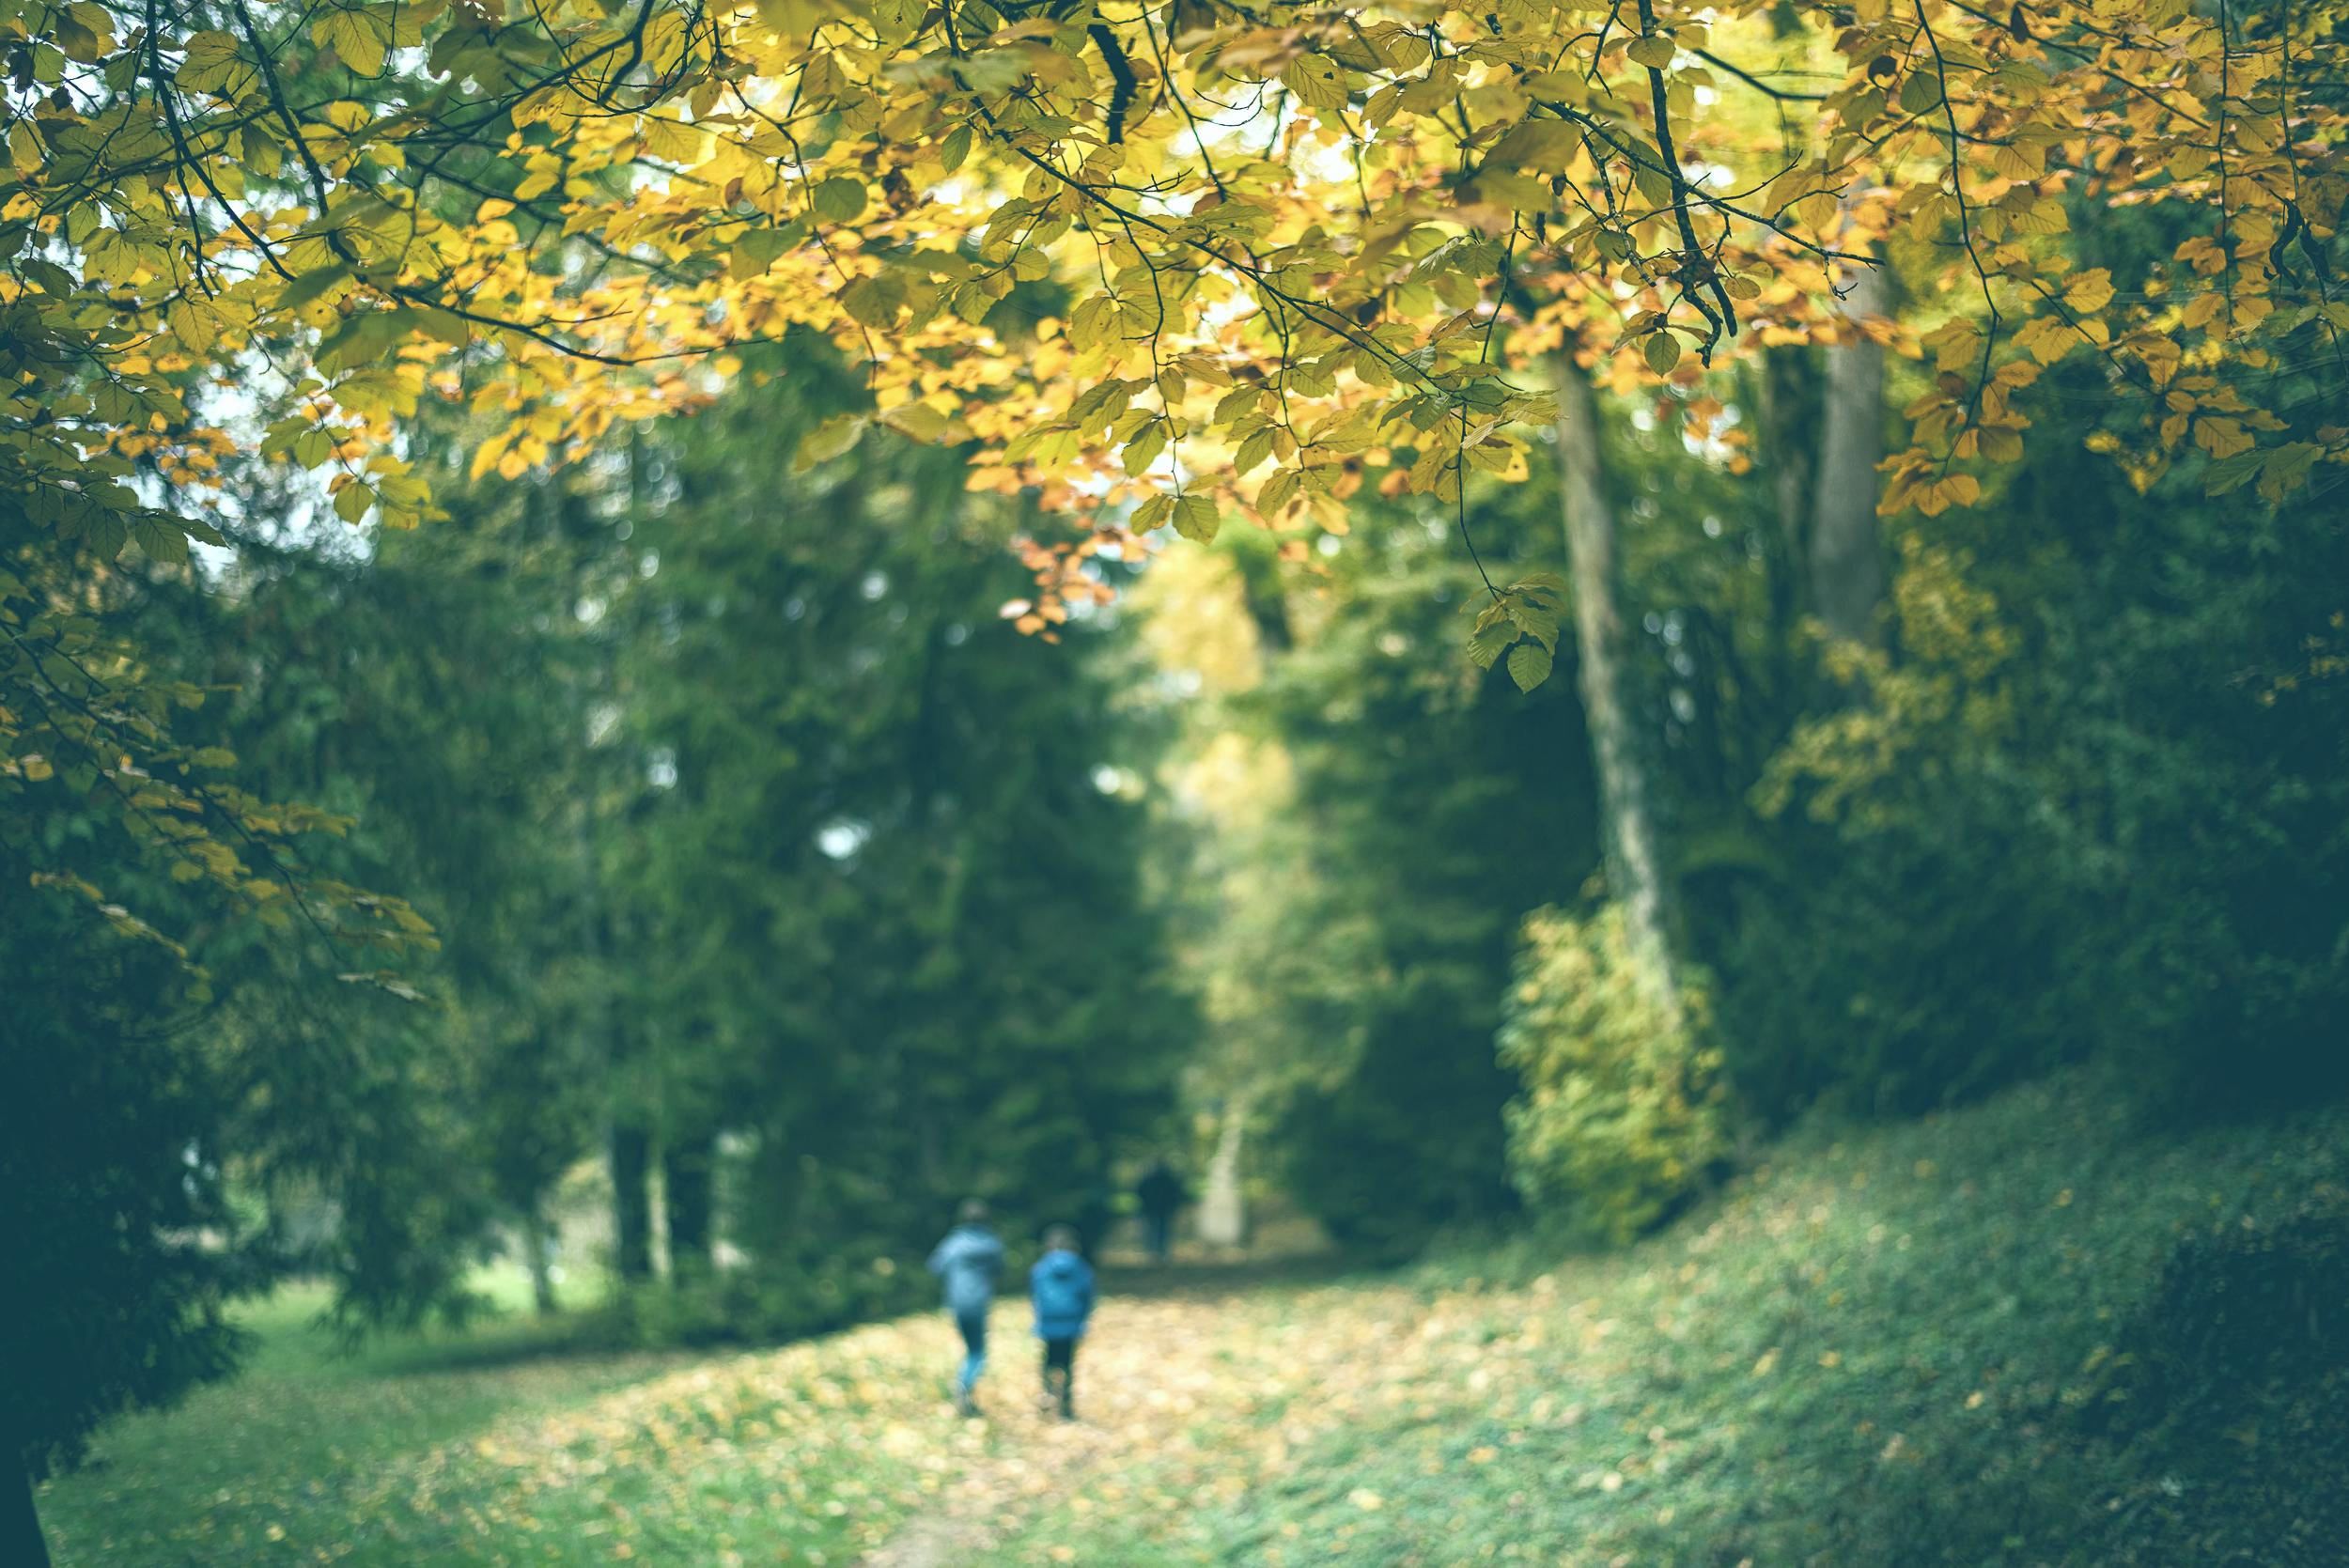
landscape, tree, nature, forest, branch, meadow, sunlight, morning, leaf, europe, green, autumn, scenery, nikon, season, paysage, srnit, paisible, scene, nikkor, woodland, quiet, habitat, tranquilit, calme, curuyann, serein, paeceful, natural environment, woody plant